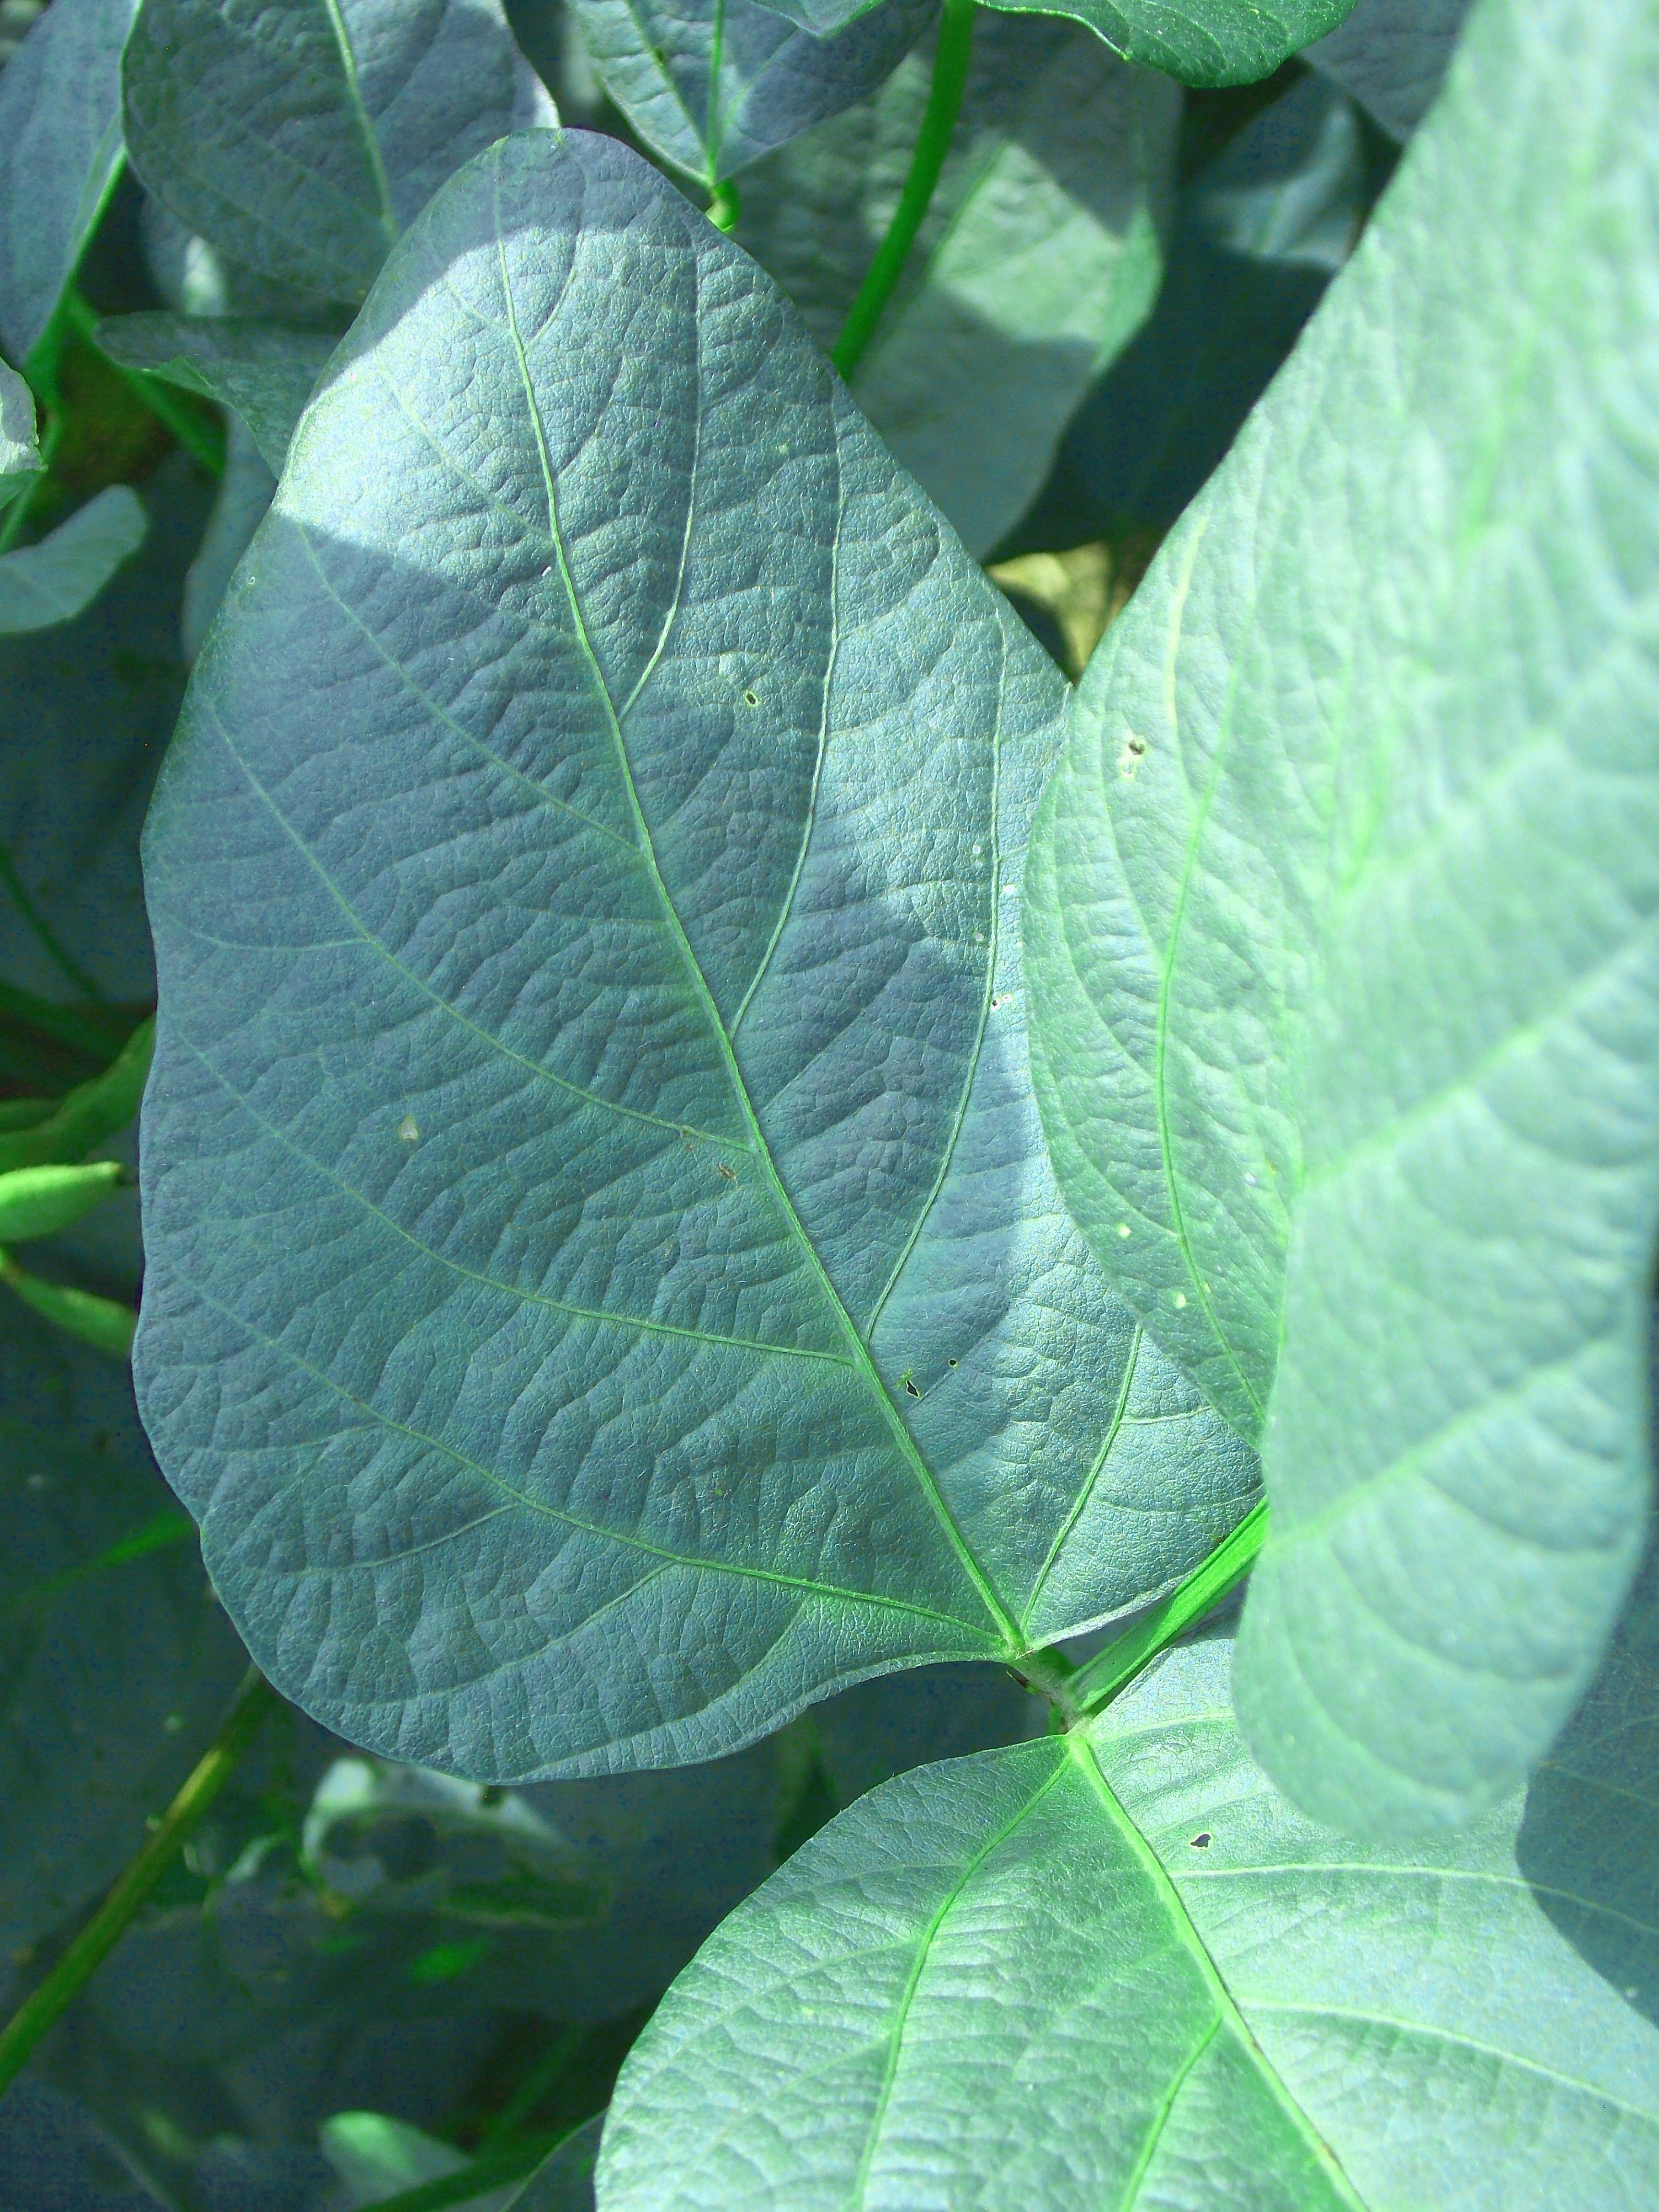
Label: Healthy